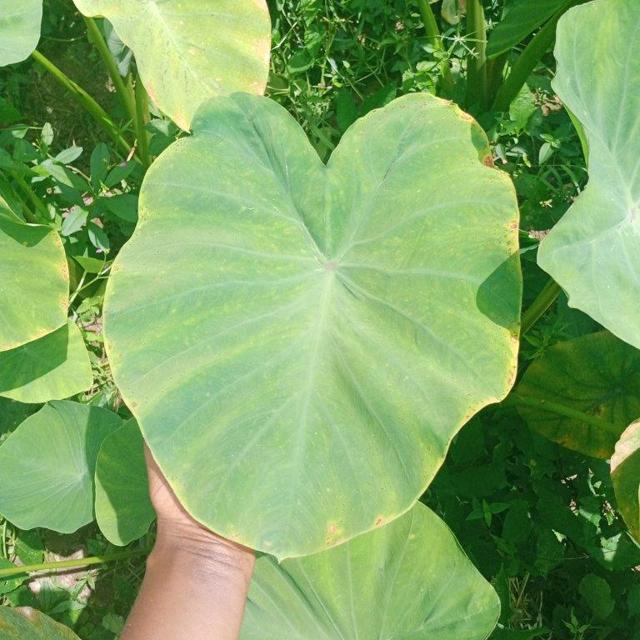
Label: Early_Blight